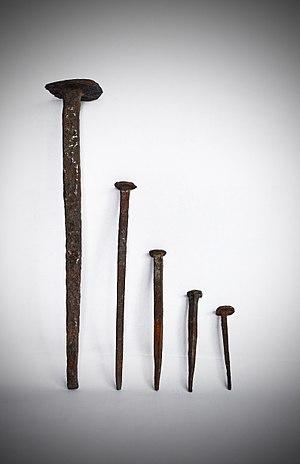
Un clou est une pièce, généralement métallique, de forme allongée servant à fixer deux objets l'un à l’autre. Il est composé d’une extrémité plate, parfois élargie, nommée tête et d'un corps, se terminant par une forme pointue.